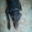
Label: dog